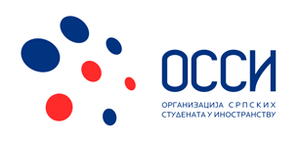
L’Organisation des étudiants serbes à l’étranger est une association internationale non-lucrative, non-gouvernementale et apolitique, créée de la part des étudiants serbes en 1997.